Amy Howden-Chapman

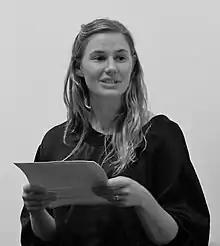
Amy Howden-Chapman portrait

Amy Howden-Chapman (born 1984) is a New Zealand artist and writer based in the United States. Her works are held in the collection of the Auckland Art Gallery Toi o Tāmaki.